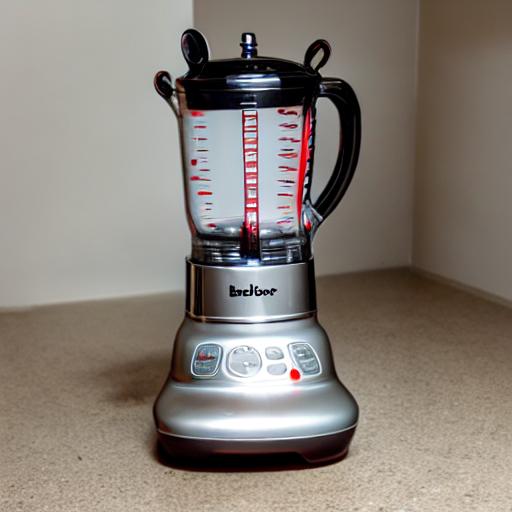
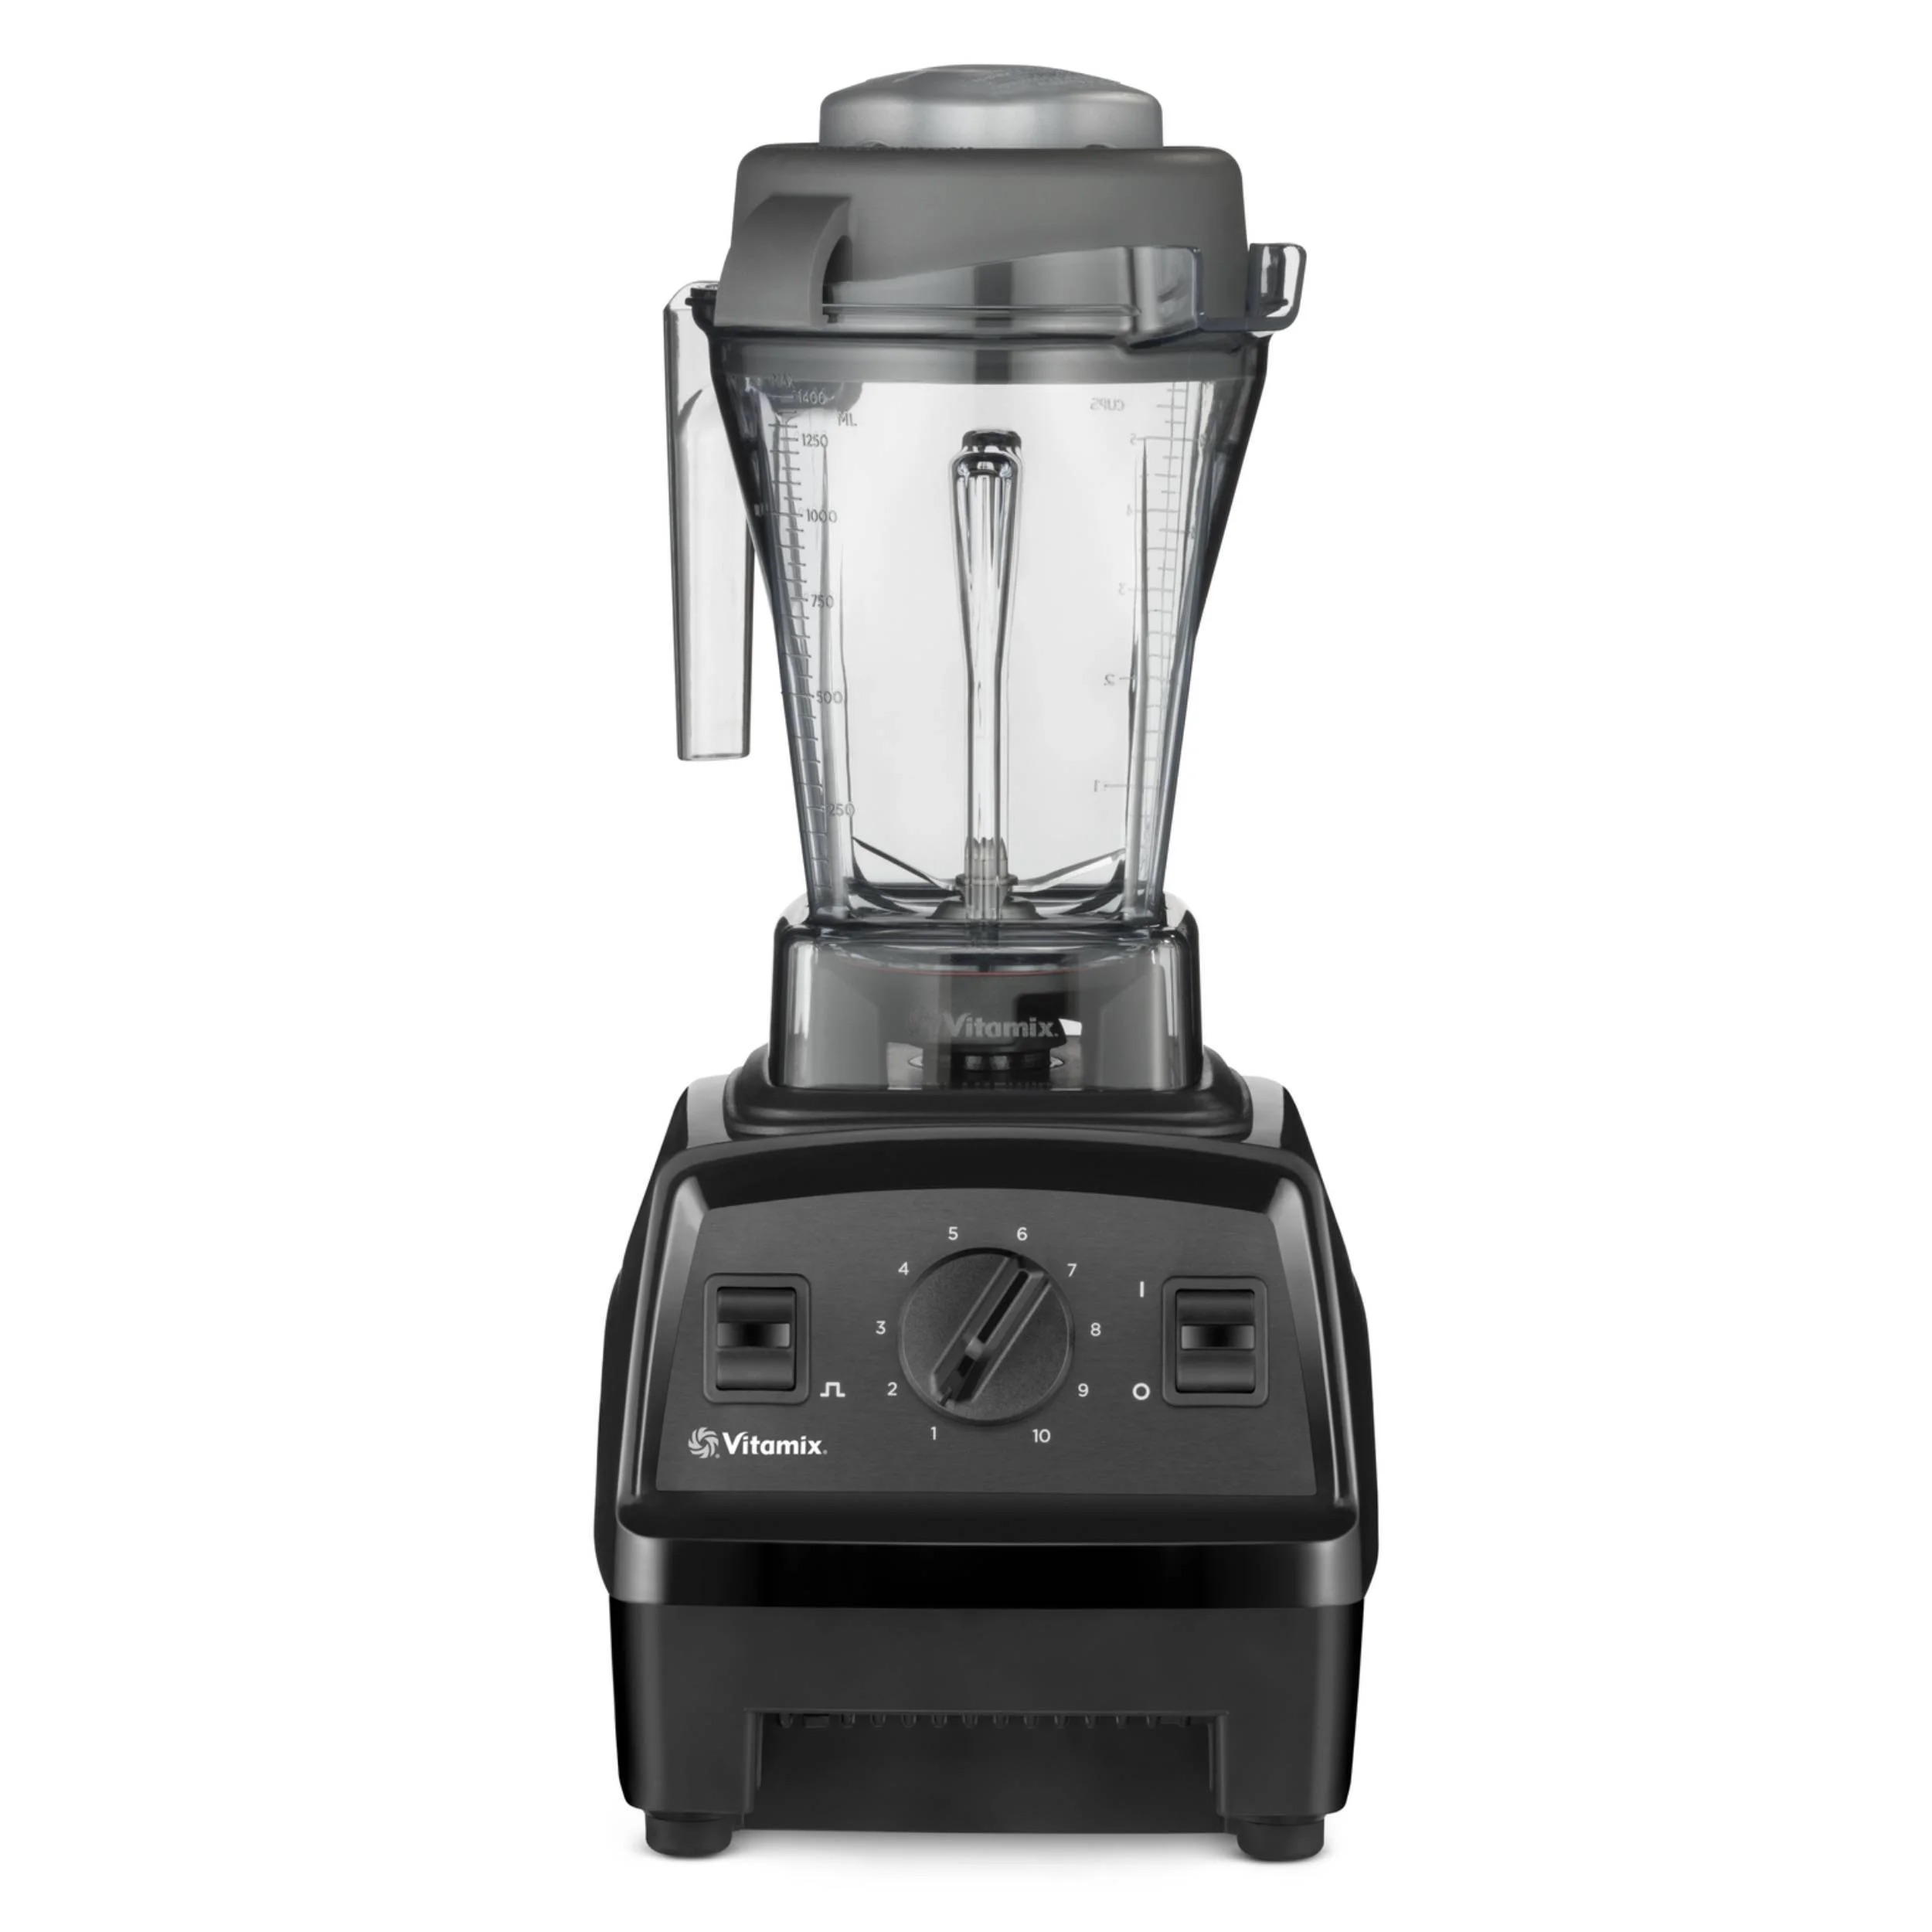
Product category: items_blender
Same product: no